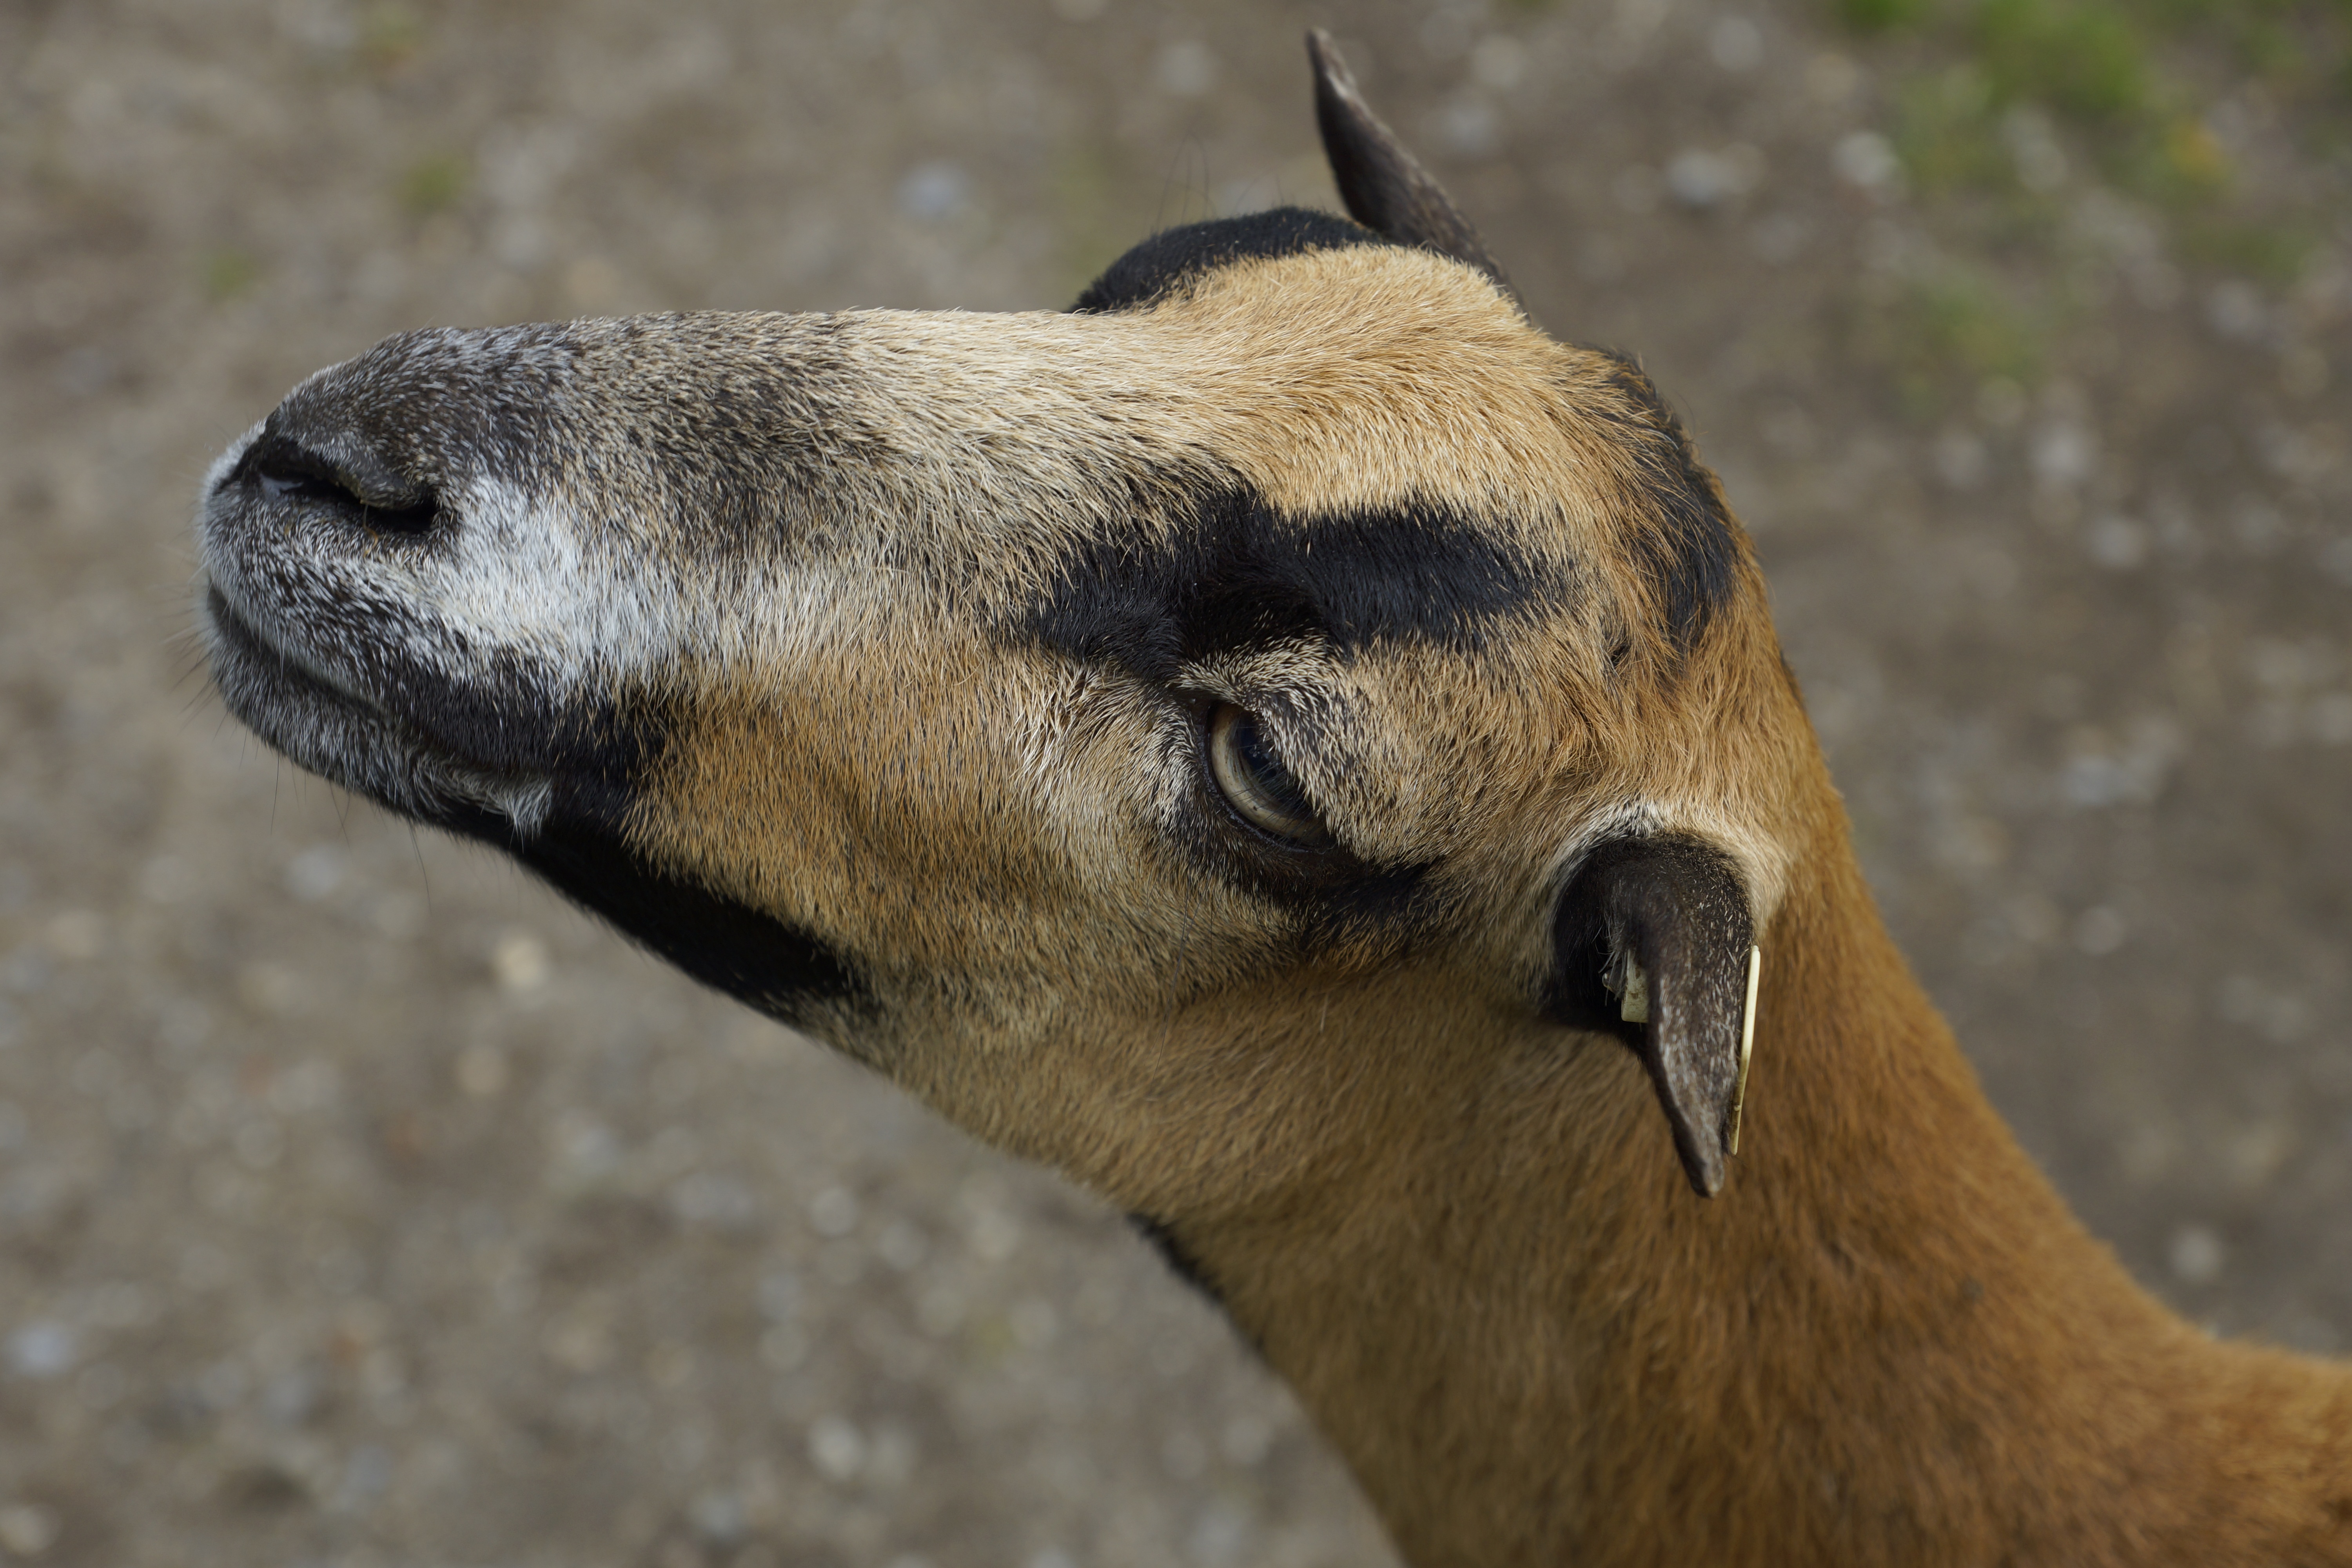
wildlife, goat, zoo, mammal, close, fauna, close up, llama, vertebrate, ruminant, paarhufer, wildlife photography, camel like mammal